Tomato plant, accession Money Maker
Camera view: bottom (45 deg); turntable rotation: 330 degrees
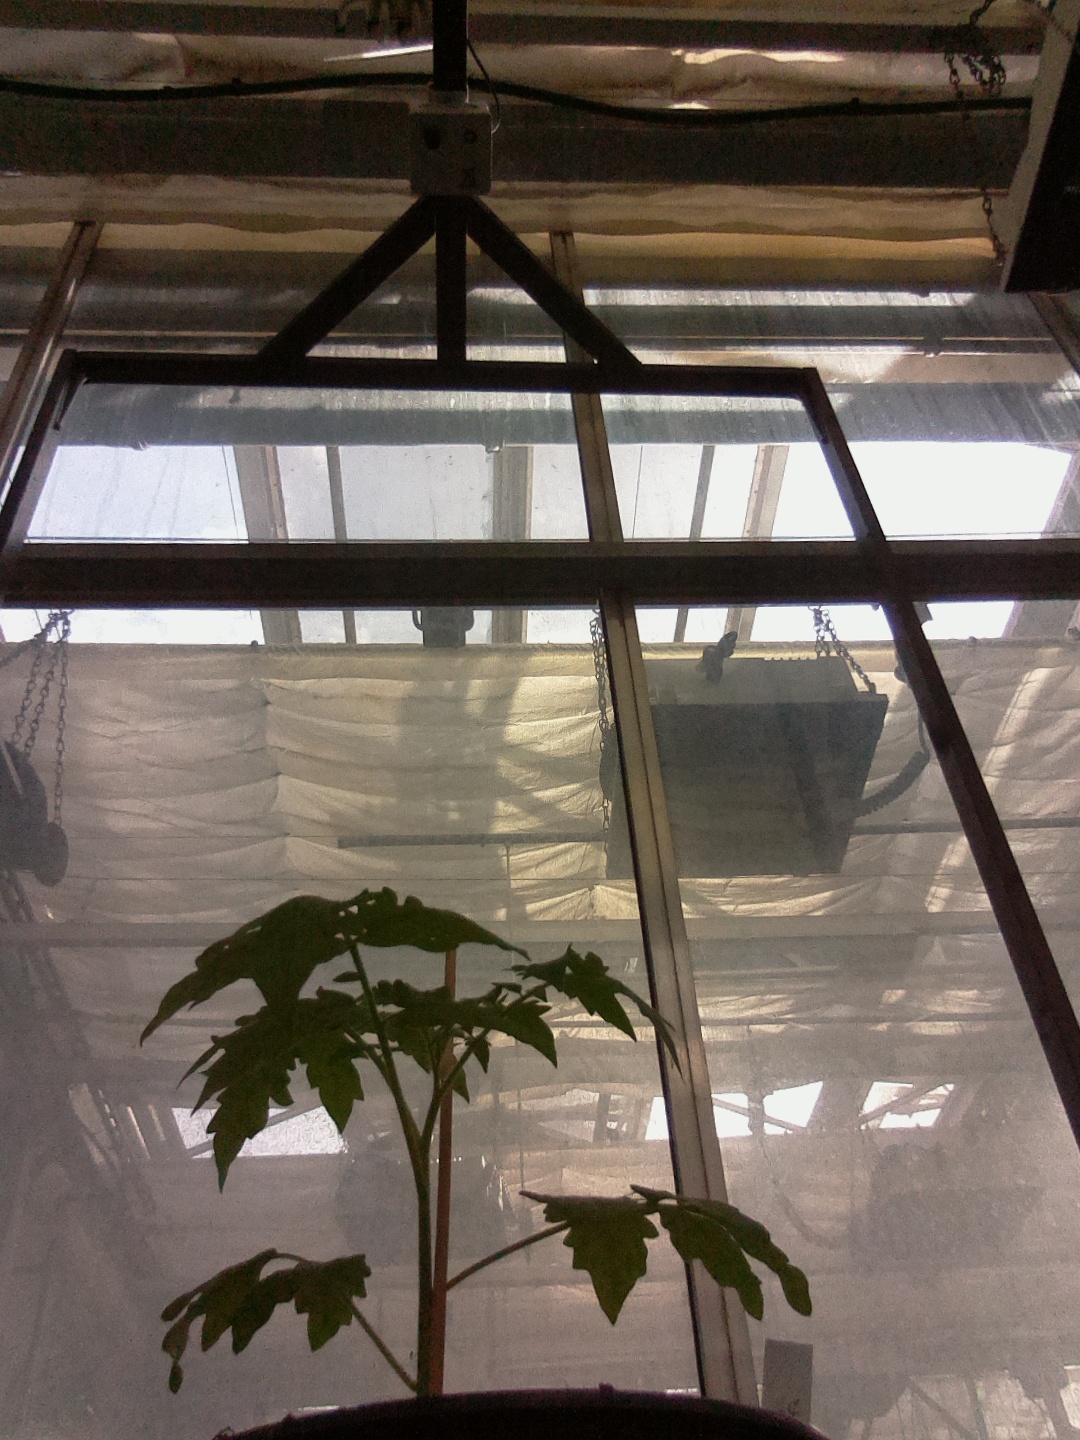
BBCH growth stage 13: 6 of true leaves visible